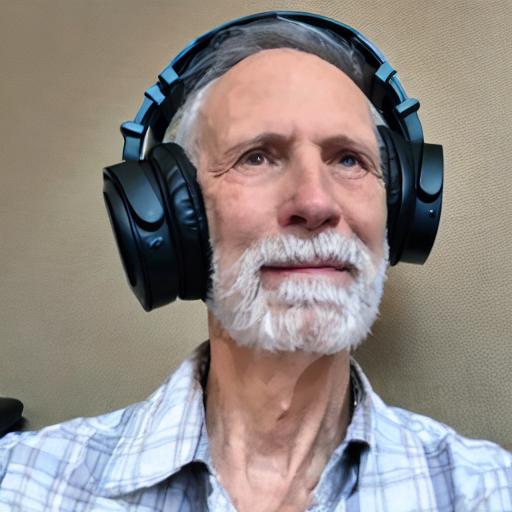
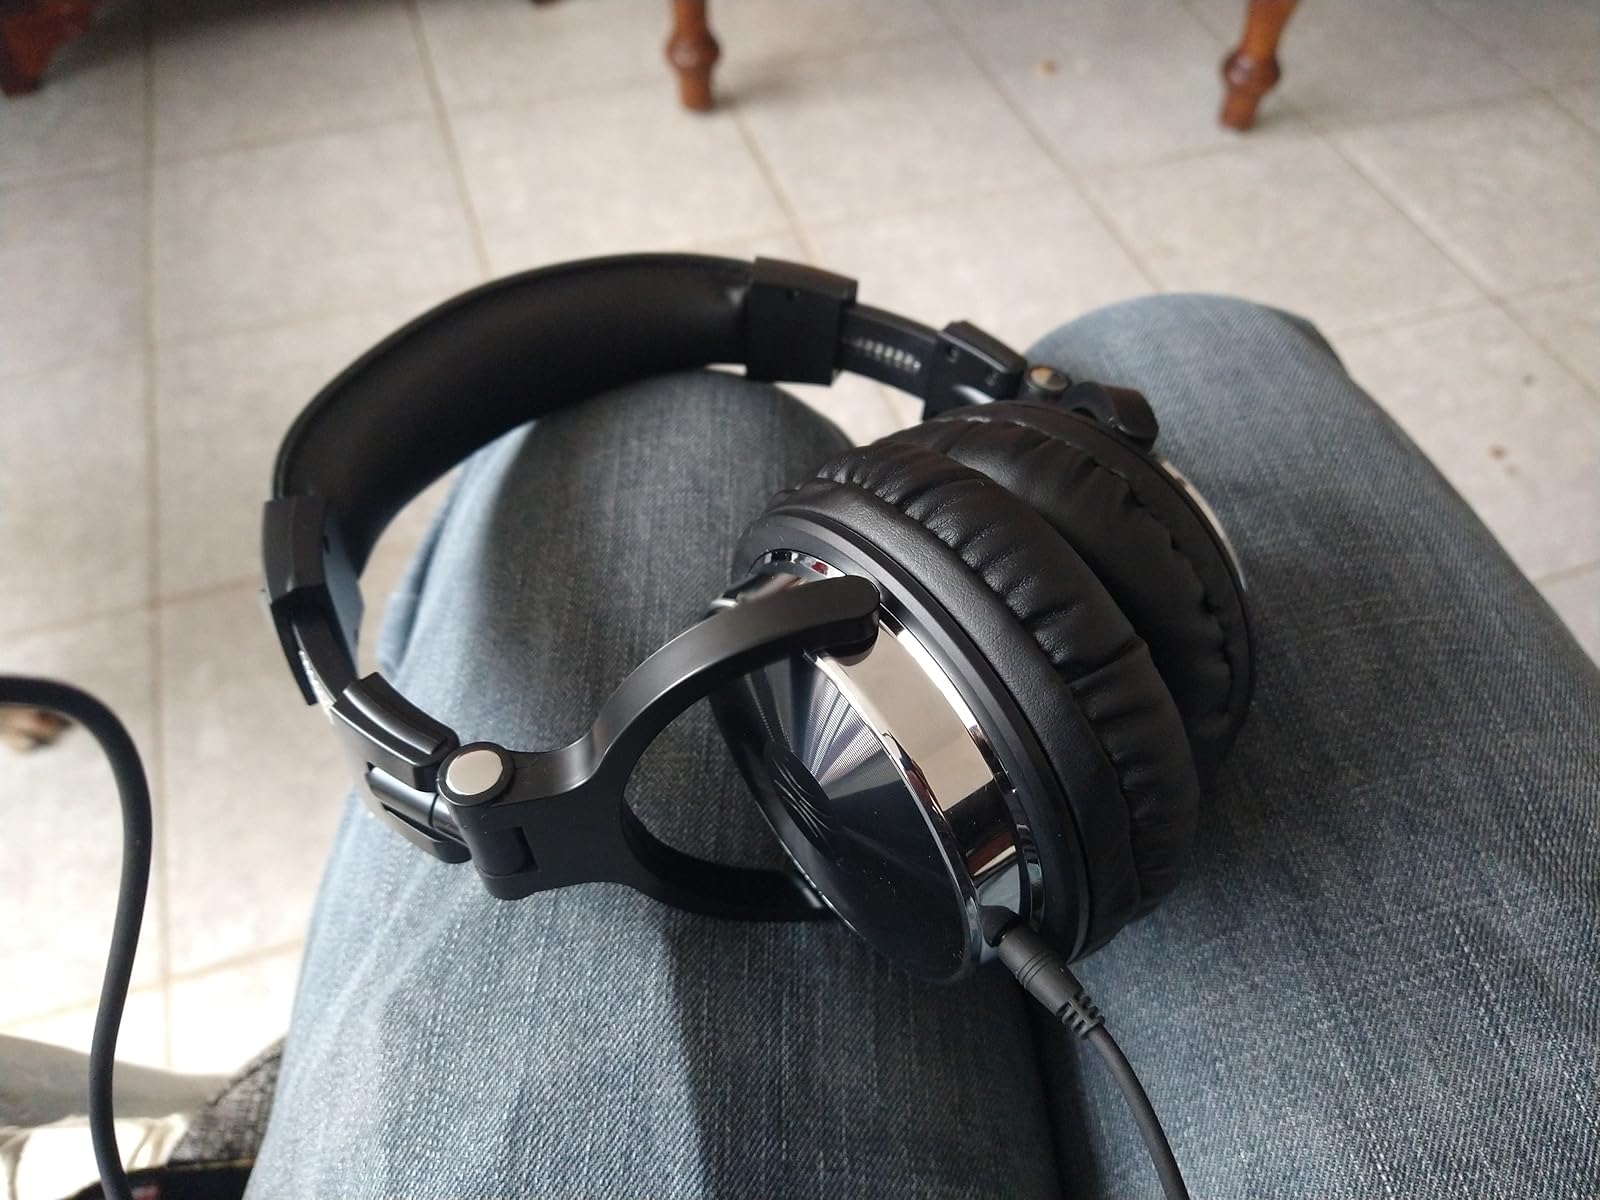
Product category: headphones
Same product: no